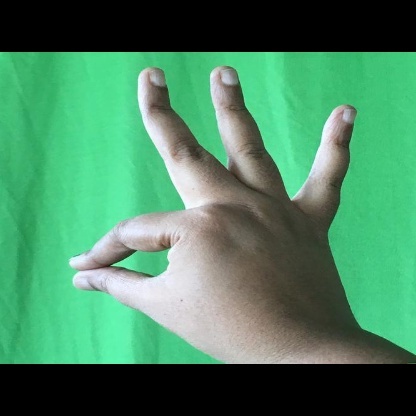
Mudra: Hamsasyam